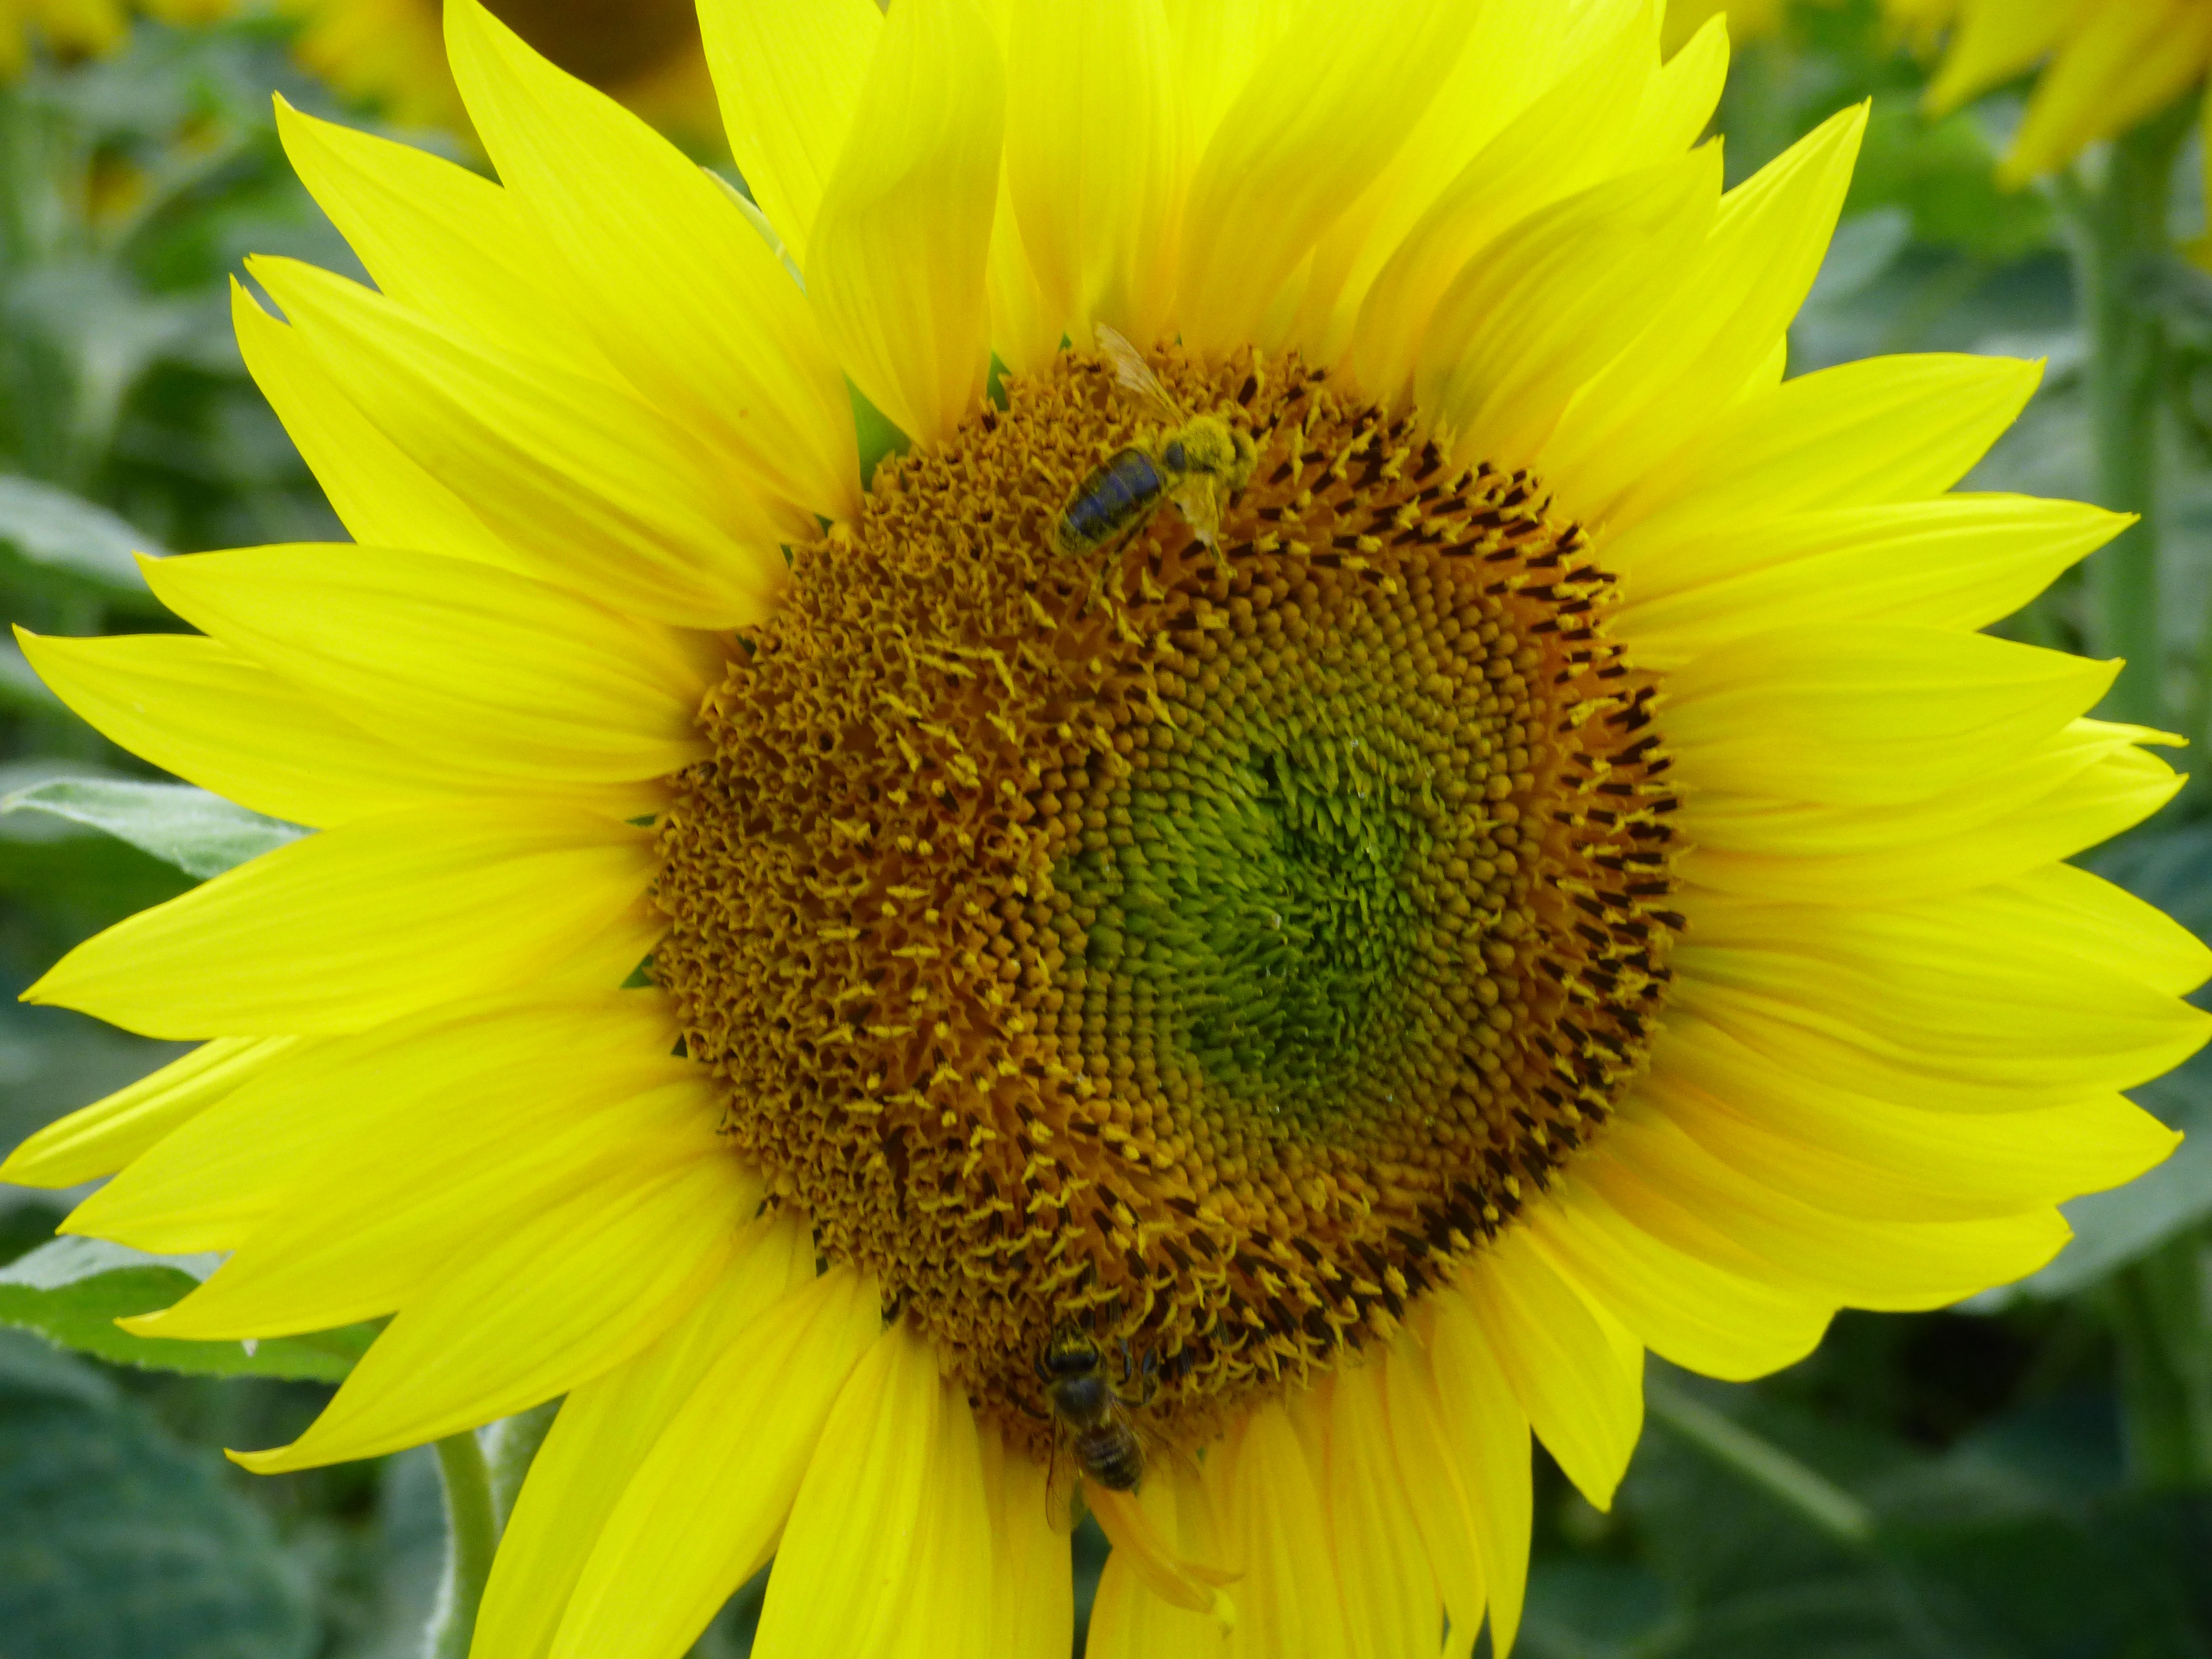
nature, plant, flower, petal, bloom, summer, pollen, pollination, produce, insect, botany, yellow, garden, flora, sunflower, sunny, bee, vegetarian food, the sun, flowering, bees, macro photography, flowering plant, daisy family, blooming sunflower, ornamental sunflower, sunflower petals, working insects, inside a flower, asterales, sunflower seed, annual plant, plant stem, land plant